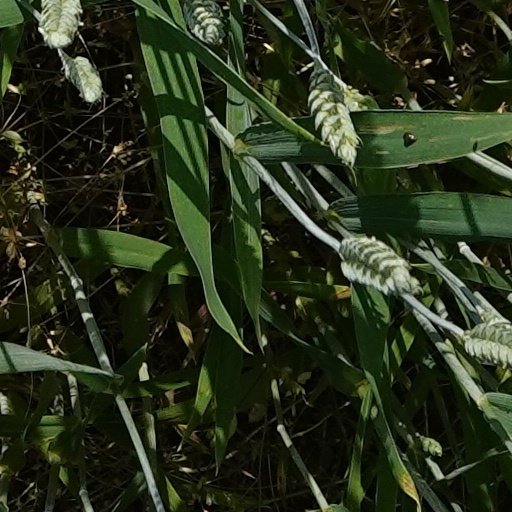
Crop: wheat